Franz Xaver Stöber

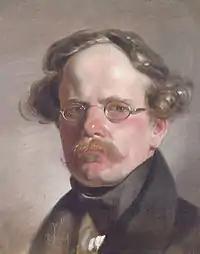
Portrait of Stöber by Karl Vogl, after Friedrich von Amerling (1839)

Franz Xaver Stöber (20 February 1795, Vienna – 11 April 1858, Vienna) was an Austrian engraver and etcher.